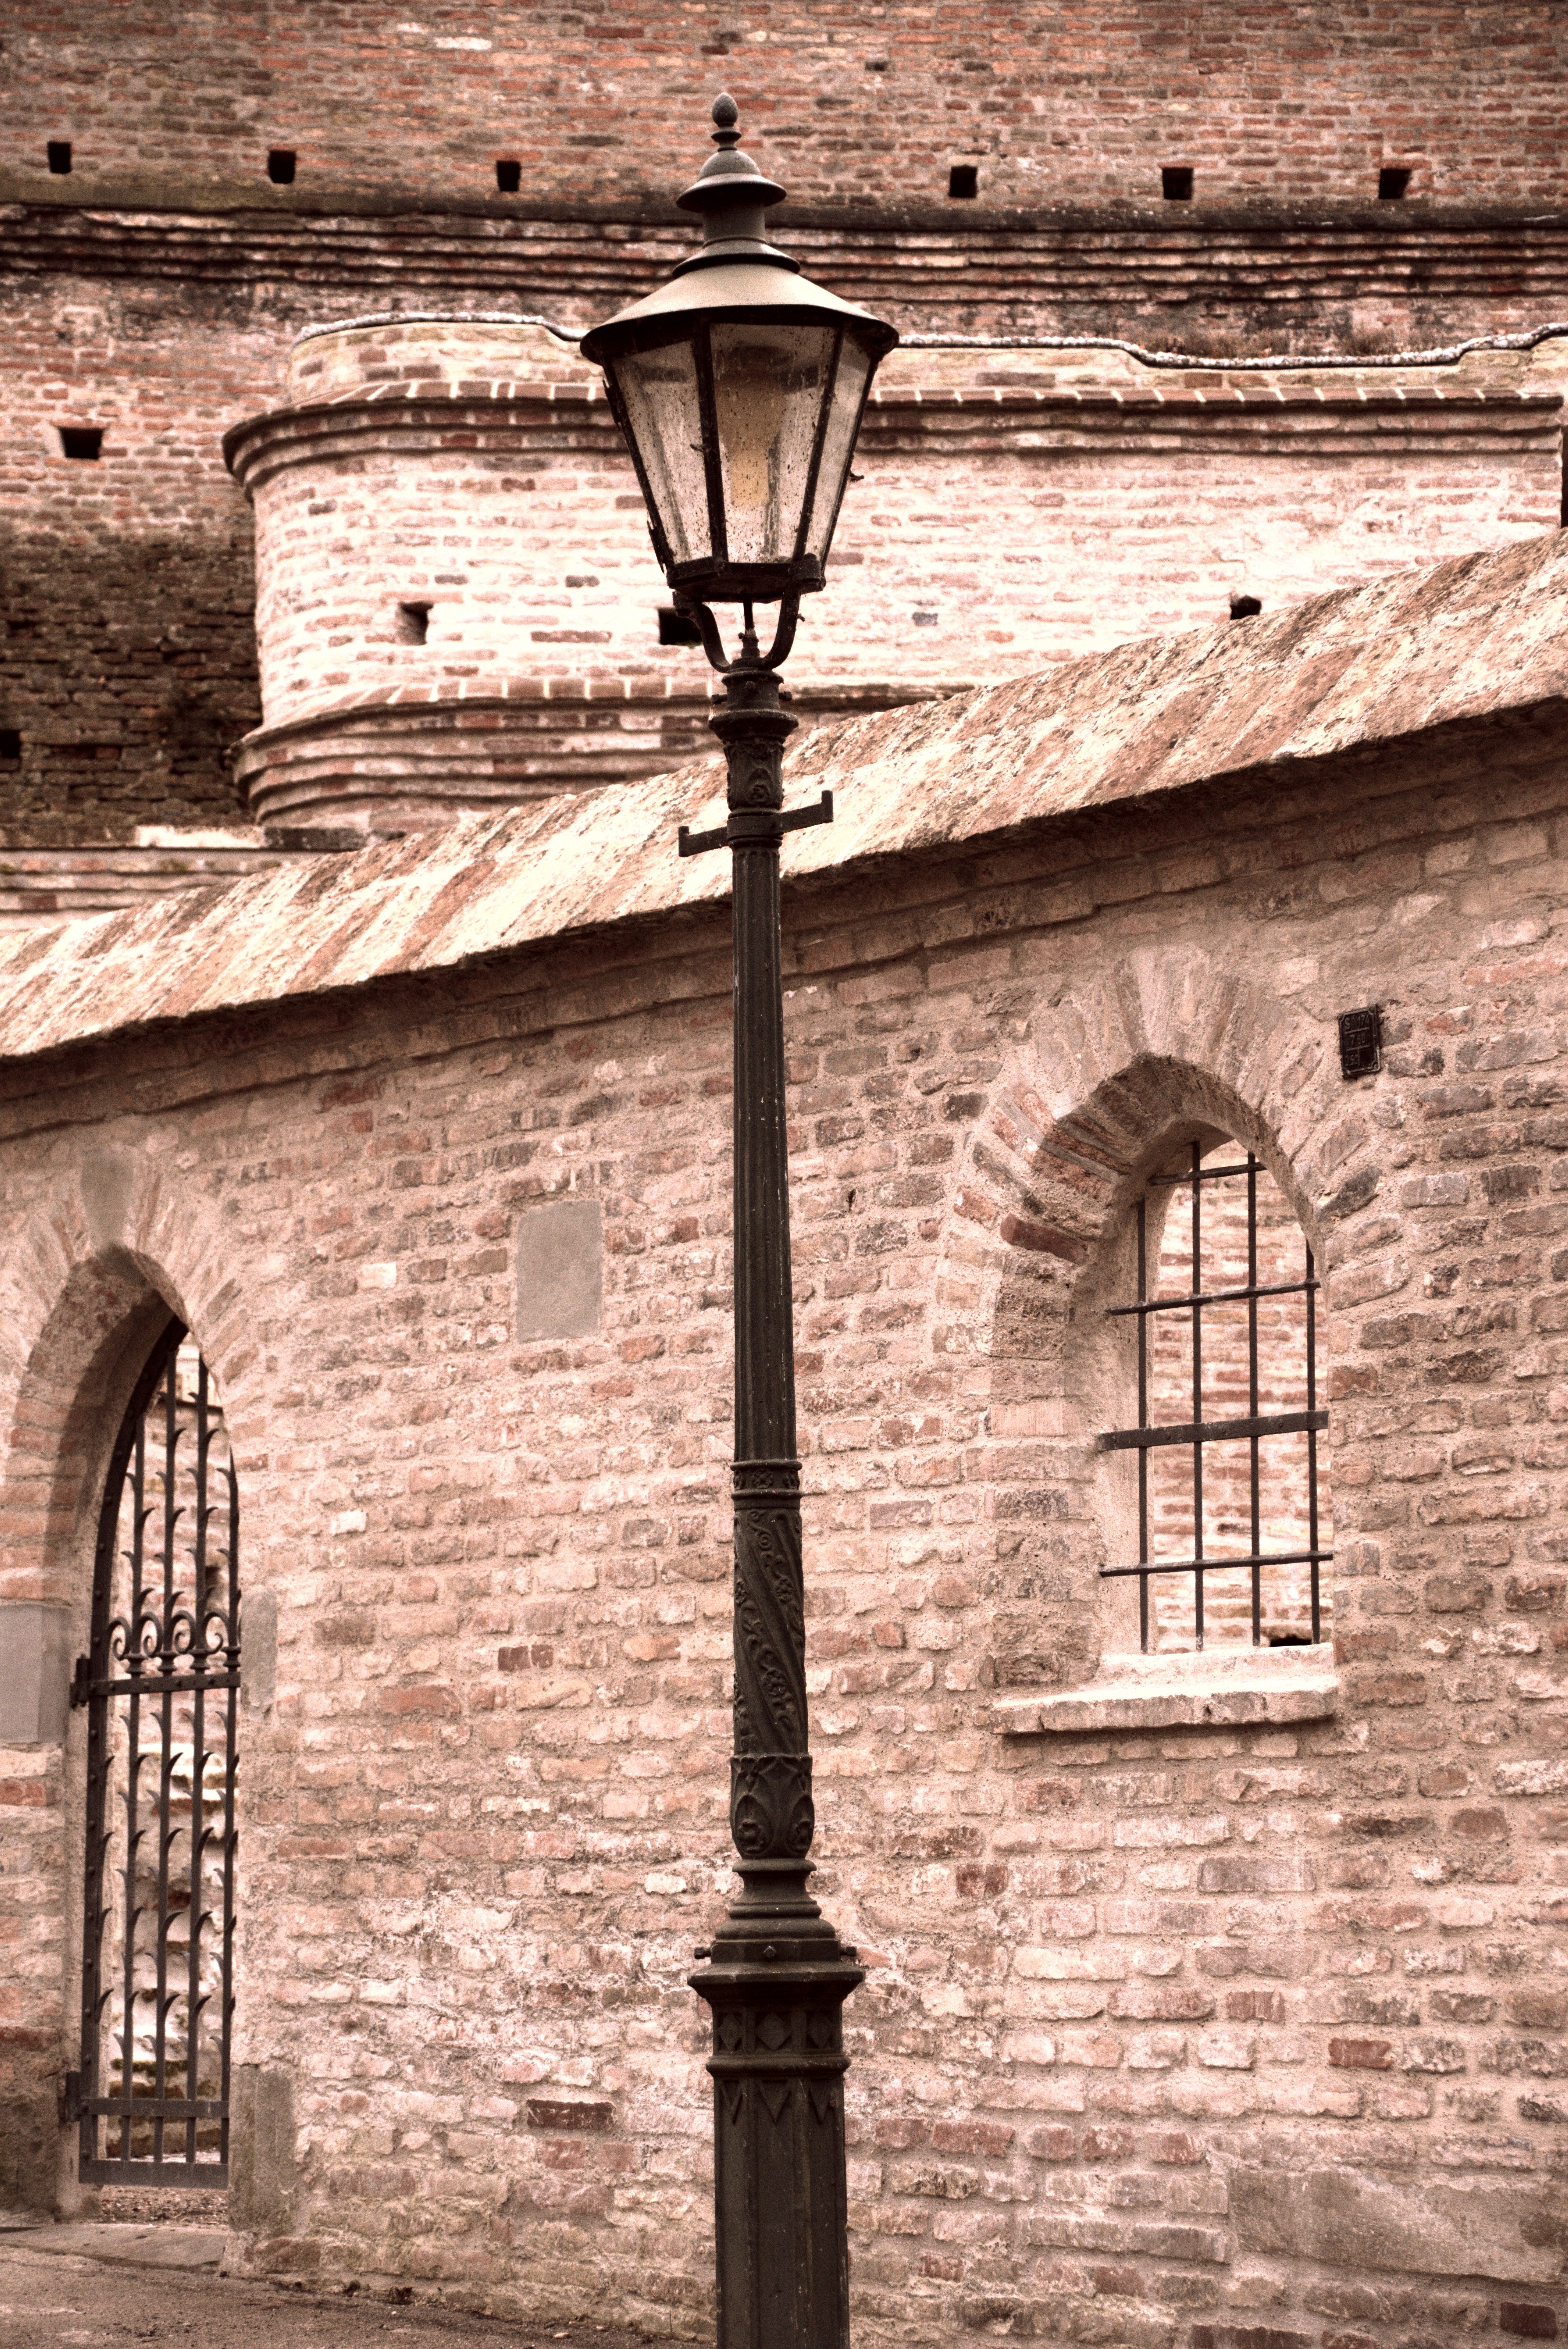
architecture, structure, window, wall, arch, column, facade, church, chapel, stone wall, brick, place of worship, stones, background, monastery, grid, history, caught, protection, historically, middle ages, masonry, augsburg, defense, city wall, imprisoned, castle wall, lattice window, ancient history